Origins of agriculture in West Asia

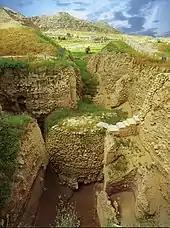
Ruins of the Tell es-Sultan site, Jericho.

Agriculture in West Asia can be traced back to the early Neolithic in the Near East, between 10,000 and 8,000 BC, when a series of domestications by human communities took place, primarily involving a few plants (cereals and legumes) and animals (sheep, goats, bos, and pigs). In these regions, this gradually led to the introduction of agriculture and animal husbandry and their expansion to other parts of the world. The Neolithic is commonly defined as the transition from a “predatory” economy of hunter-gatherers (or “collectors”) to a “productive” economy of farmer-breeders, which places the question of plant and animal domestication at the heart of the upheavals brought about by this period.